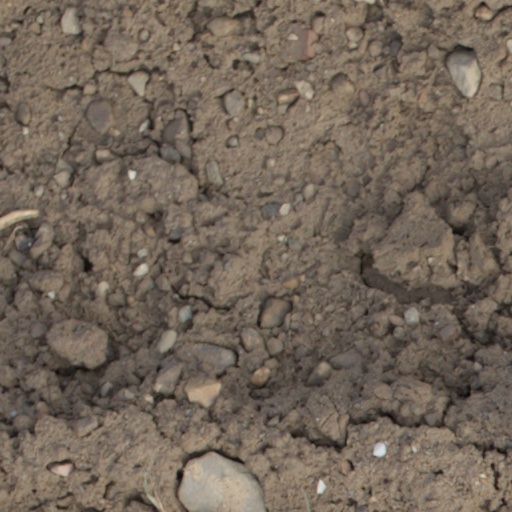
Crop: wheat